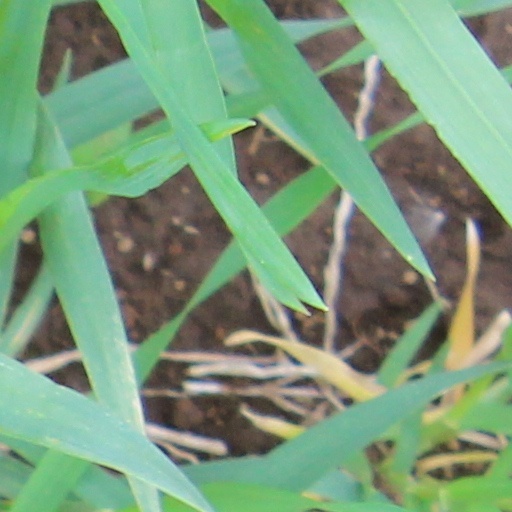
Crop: wheat